Lady Pamela Hicks

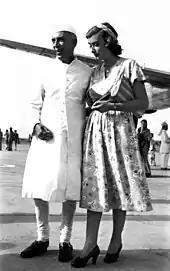
Lady Pamela with Prime Minister Jawaharlal Nehru in India (June 1948)

In November 1947, Lady Pamela acted as a bridesmaid to then-Princess Elizabeth at her 1947 wedding to Prince Philip, Duke of Edinburgh. As lady-in-waiting to Princess Elizabeth she was with her and the Duke of Edinburgh in Kenya when George VI died on 6 February 1952. In late 1953 and early 1954, she accompanied the Queen as lady-in-waiting on the royal tour to Jamaica, Panama, Fiji, Tonga, New Zealand, Australia, Ceylon, Aden, Libya, Malta and Gibraltar.